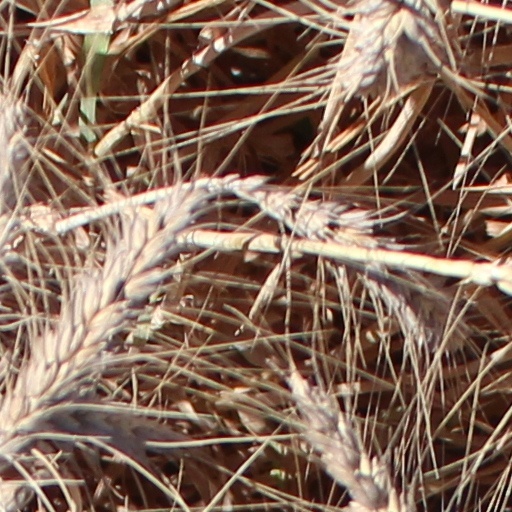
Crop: wheat